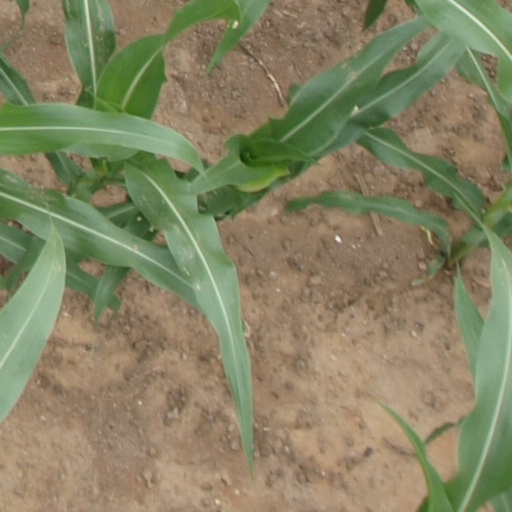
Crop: maize; corn